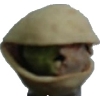
Label: pistachio